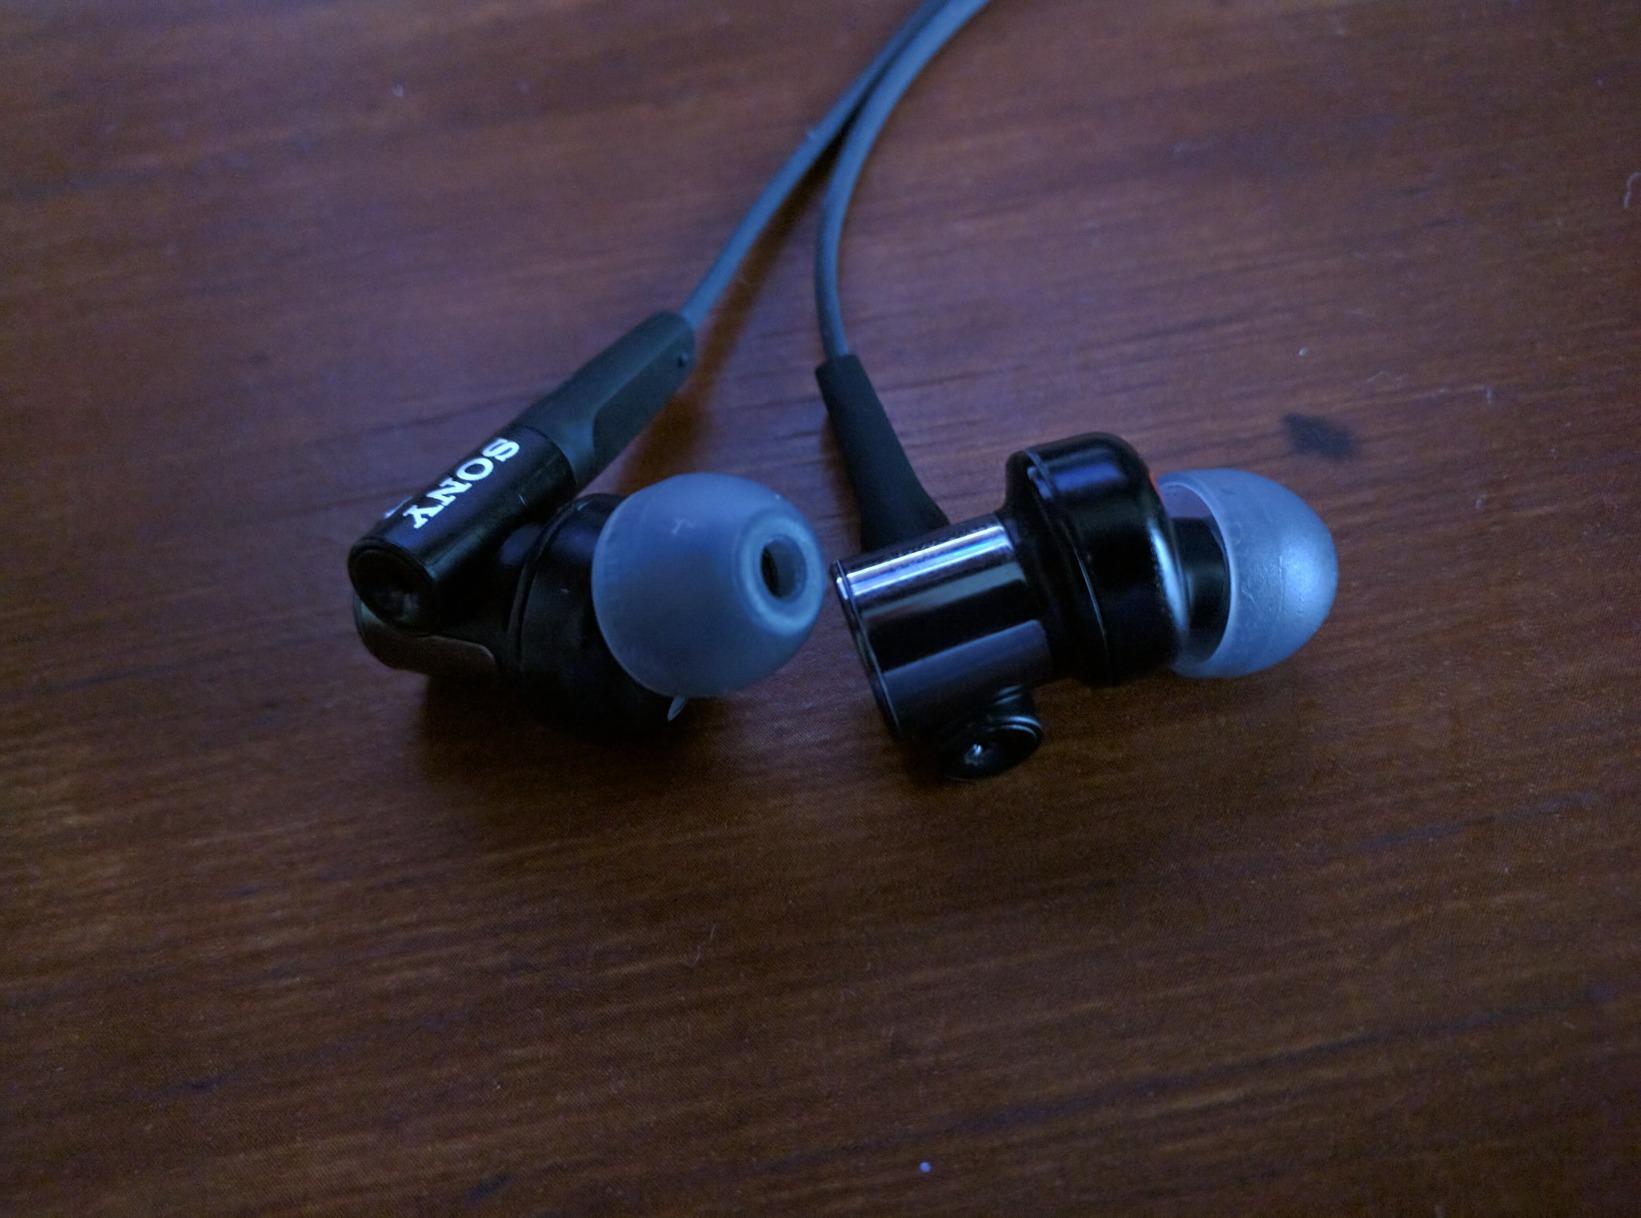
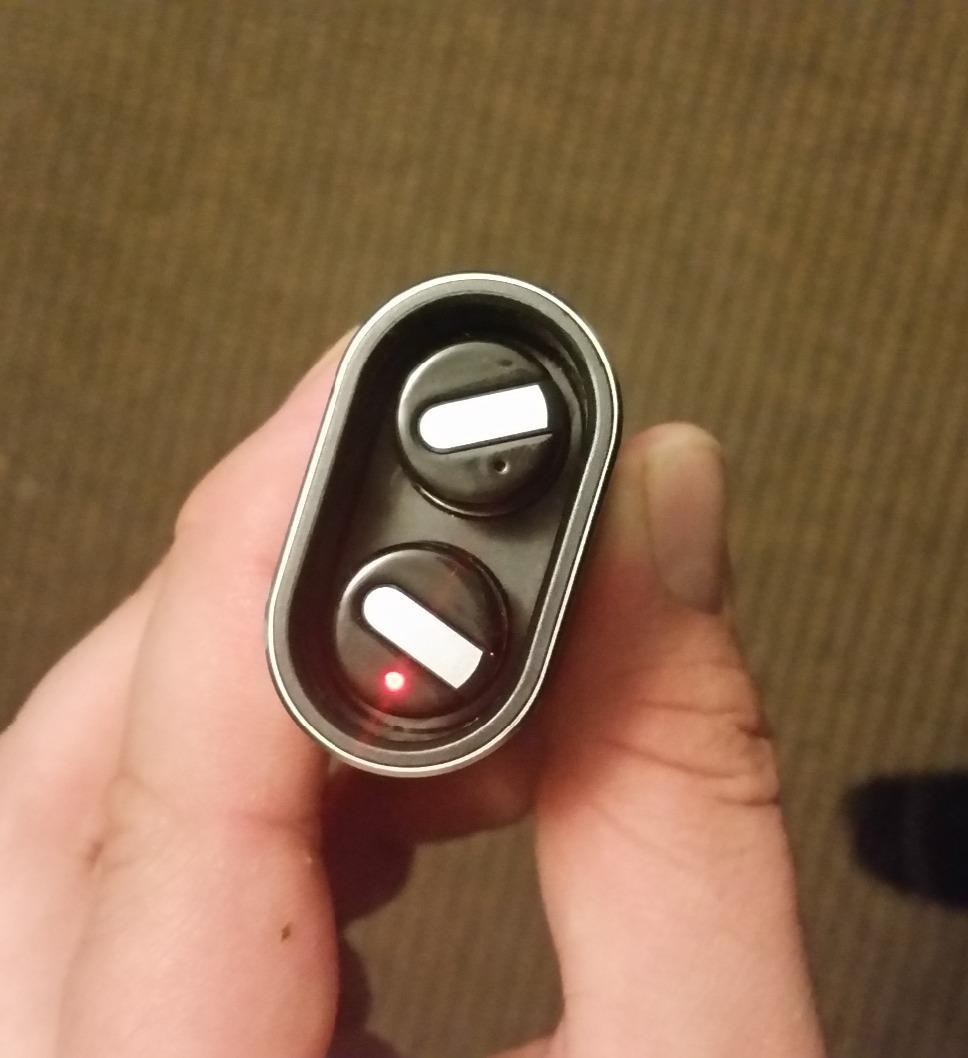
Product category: headphones
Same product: no